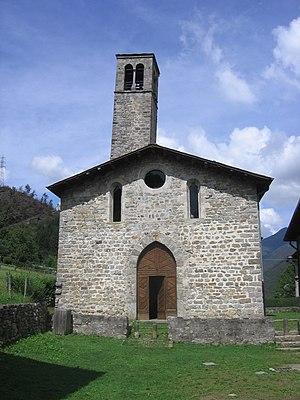
L'association I Borghi più belli d'Italia est née en mars 2001 sous l'impulsion de Conseil du tourisme de l'ANCI.